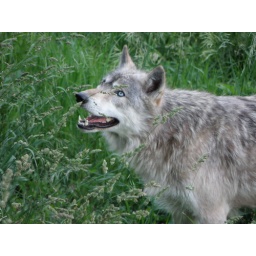
Pretty blue eyes in the grass